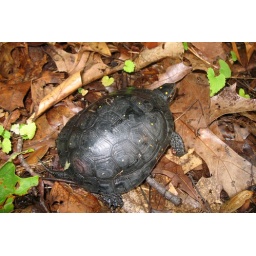
This spotted turtle was found april 13th 2008 crossing the street in the king farm development in Rockville, Maryland